John I Albert

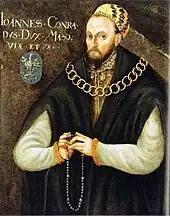
Konrad III Rudy, Duke of Masovia and John Albert's adversary

An army of 1,600 men was dispatched to counter Janusz and Konrad if their troops resorted to violence. Meanwhile, John preoccupied himself with negotiations and aimed to procure the Prussian vote by recognising Lucas Watzenrode as the new Prince-Bishop of Warmia. In the end, it was Frederick's personal intervention that secured the crown for John, who was unanimously proclaimed king by an oral ballot amongst the shrieks of nobles on 27 August 1492. A courier carried the news to the burghers of Kraków, which brought great joy to the townsfolk and prompted a bonfire celebration. The entourage then hurried to the capital, where he was crowned at Wawel Cathedral just less than a month later, on 23 September, by his ailing adversary Oleśnicki.